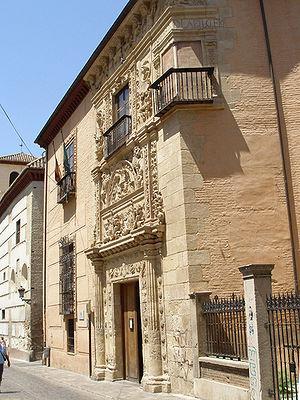
Grenade, est une ville espagnole, capitale de la province de Grenade au sud-est de l'Andalousie. Elle s'étend sur plusieurs collines au pied de la Sierra Nevada, au confluent de trois rivières, le Beiro, le Darro et le Genil.